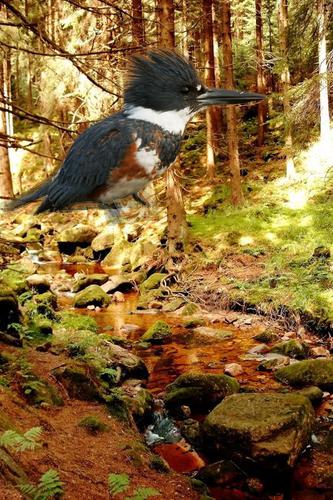
Bird species: Belted_Kingfisher
Bird type: landbird
Background: land